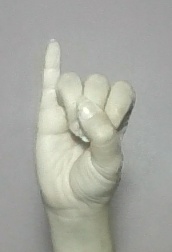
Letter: meem